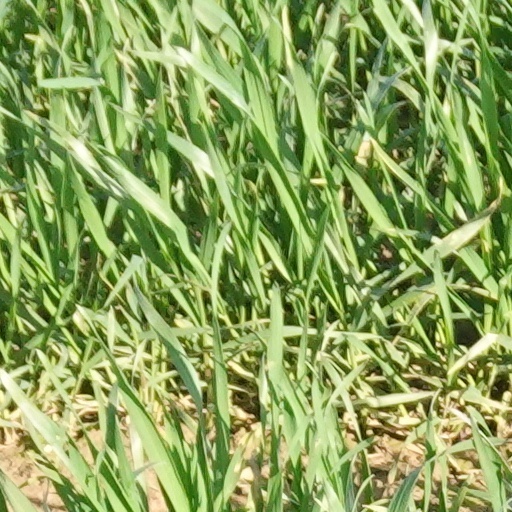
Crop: wheat